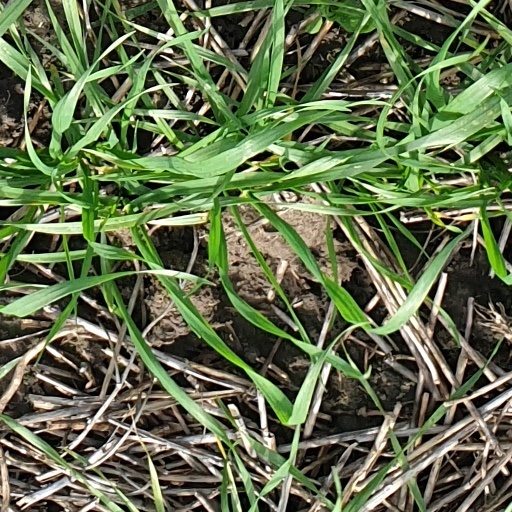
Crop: wheat